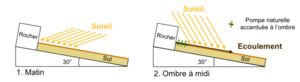
Frédéric Schmidt
Les écoulements saisonniers sur Mars ou écoulements saisonniers sur les pentes chaudes de Mars ou écoulements sombres équatoriaux sont des phénomènes géologiques à la surface de la planète Mars. Ils consistent en des traces qui ressemblent à des écoulement liquides sur des pentes. Ce sont sans doute des écoulements d'eau salée qui ont lieu pendant les mois les plus chauds, ou des écoulement secs se produisant sur des pentes d'au moins 27 degrés.